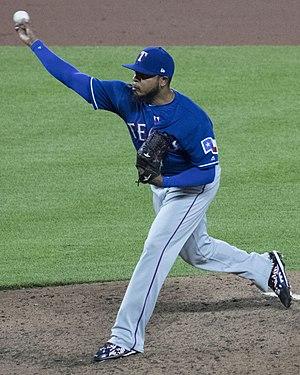
Jeremy Ross Jeffress, né le 21 septembre 1987 à South Boston aux États-Unis, est un lanceur de relève droitier des Brewers de Milwaukee de la Ligue majeure de baseball.